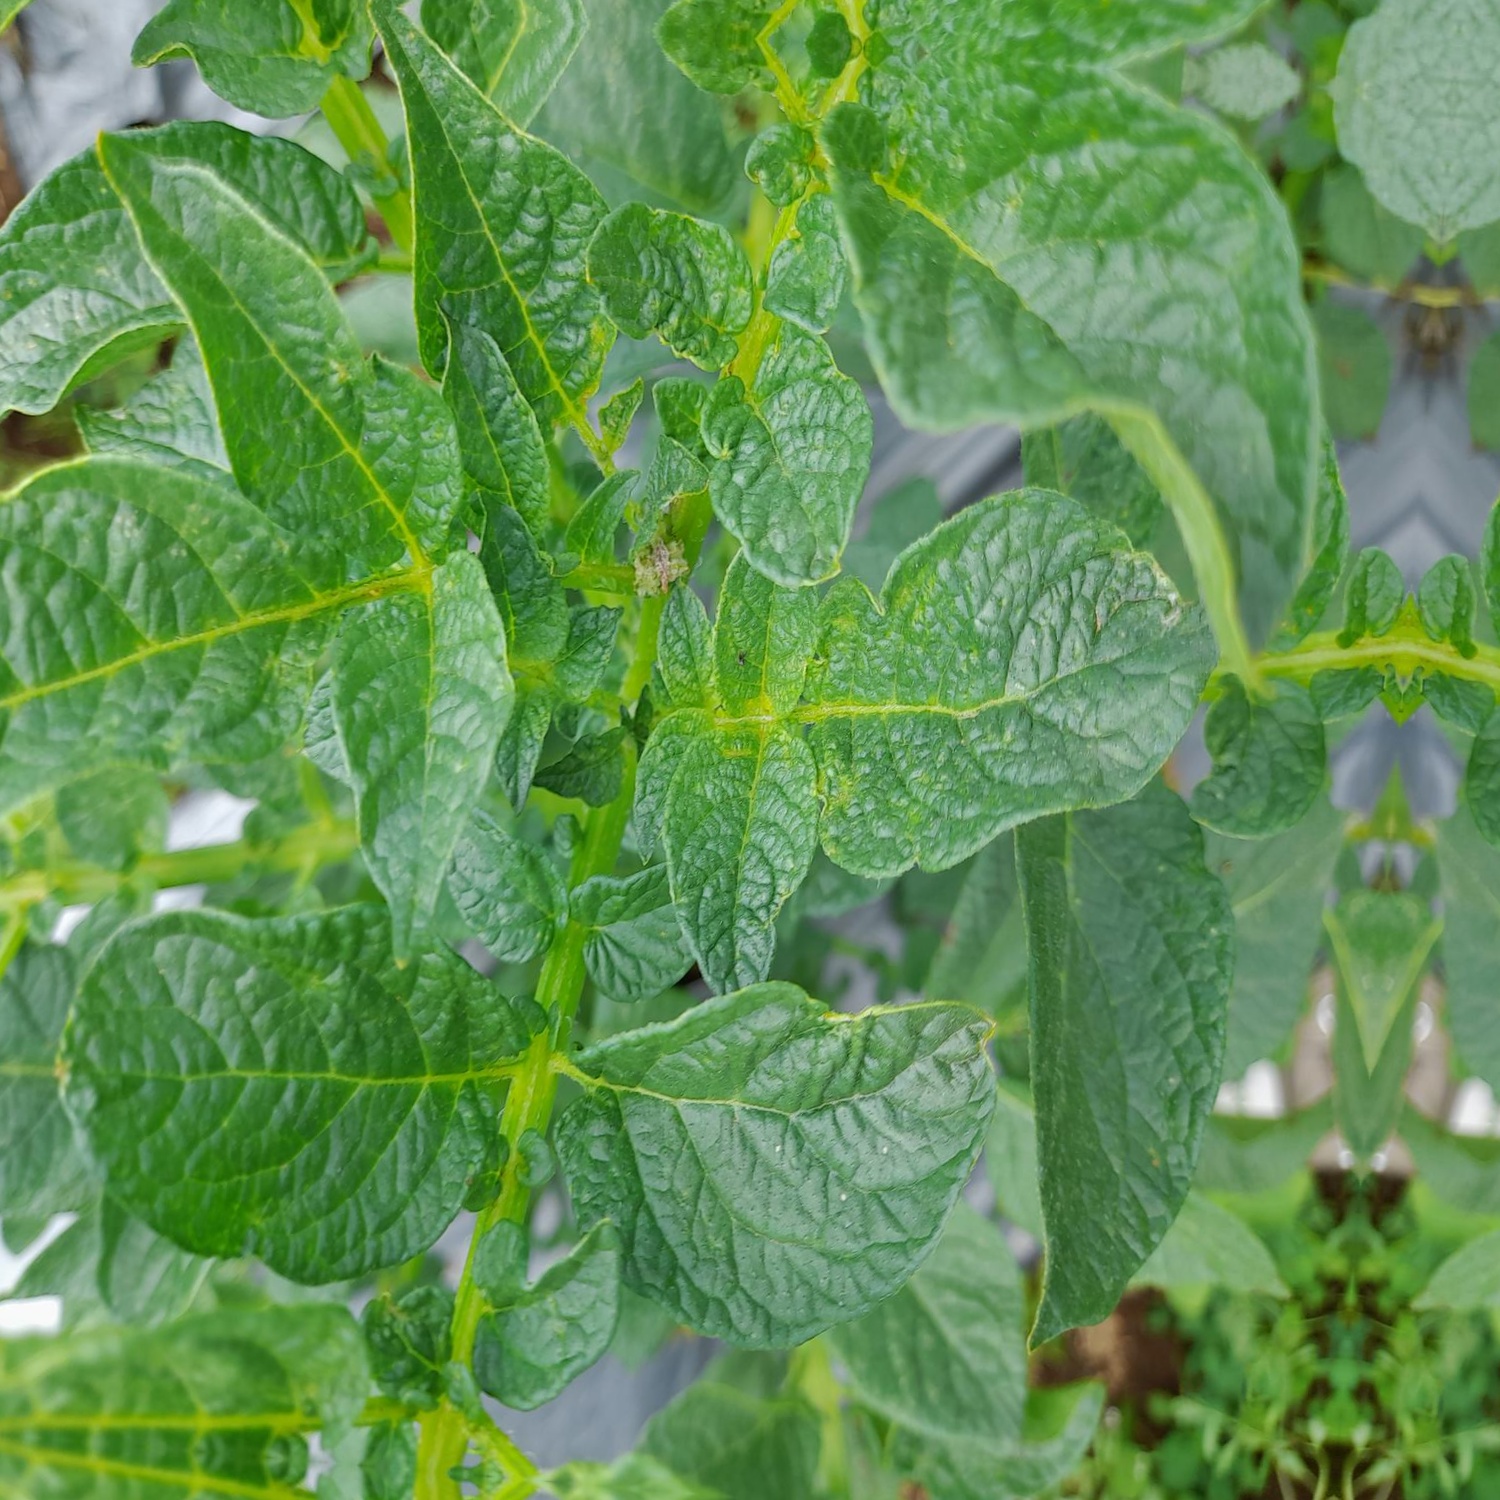
Etiqueta: Virus